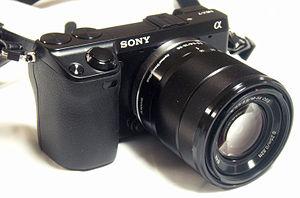
Le Sony Alpha NEX-7 est un appareil photographique hybride semi-professionnel de monture E commercialisé par Sony Alpha entre novembre 2011 et avril 2014. Il représente le haut de la gamme des hybrides Sony avant l'arrivée de l'Alpha 7 et reste le modèle APS-C le plus avancé avant la sortie de l'Alpha 6000.